Madhupur Shahid Smrity Higher Secondary School

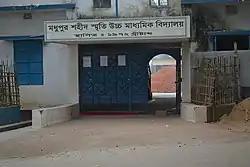

Madhupur Shahid Smrity Higher Secondary School, also known as Madhupur Shahid Smrity School & College, is a non-government educational institution in Madhupur Upazila, Tangail, Dhaka, Bangladesh, established in 1972. The school offers education for students ranging from six to Higher Secondary School Certificate with over 2500 students. Although it was set up for students of surrounding areas, students now come from most parts of Bangladesh. The school is under the direct control of the Ministry of Education.